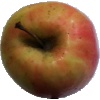
Label: apple_pink_lady